Meta von Salis

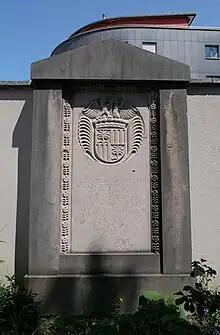
The grave of Meta von Salis and her sister Paula (1852-1915) at the Daleu cemetery in Chur.

After their first encounter, von Salis spent several weeks in 1886 and 1887 at his summer house in Sils Maria. Although they were close friends, von Salis was horrified when someone suggested that she and Nietzsche should marry. In 1894, she helped Nietzsche's sister Elisabeth Förster-Nietzsche to found the Nietzsche-Archiv, but von Salis ceased her involvement in the cause after a quarrel with Förster-Nietzsche. Despite this, it was von Salis who purchased the Villa Silberblick in Weimar, where Nietzsche and his sister lived for the final years of his life before it became the permanent home of the Nietzsche-Archiv collection.